Manu Koné

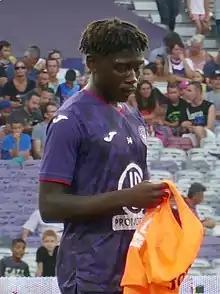
Koné with Toulouse in 2019

Kouadio Emmanuel Boris Koné (born 17 May 2001) is a French professional footballer who plays as a midfielder for club Roma and the France national team.